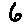
Label: 6